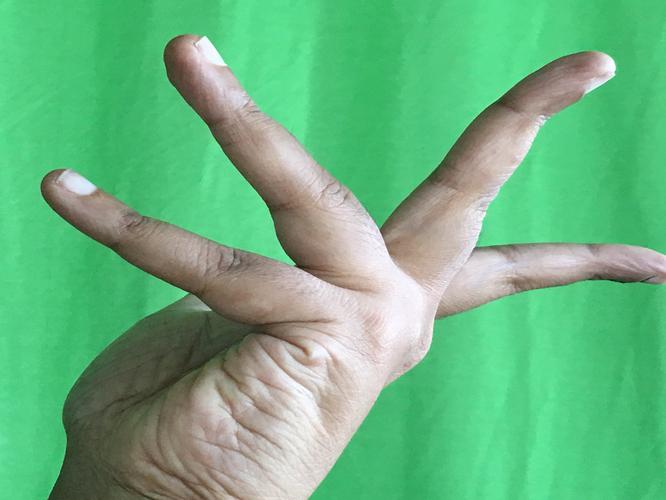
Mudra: Alapadmam
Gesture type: single_hand